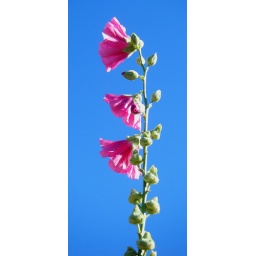
Hollyhock against a blue sky